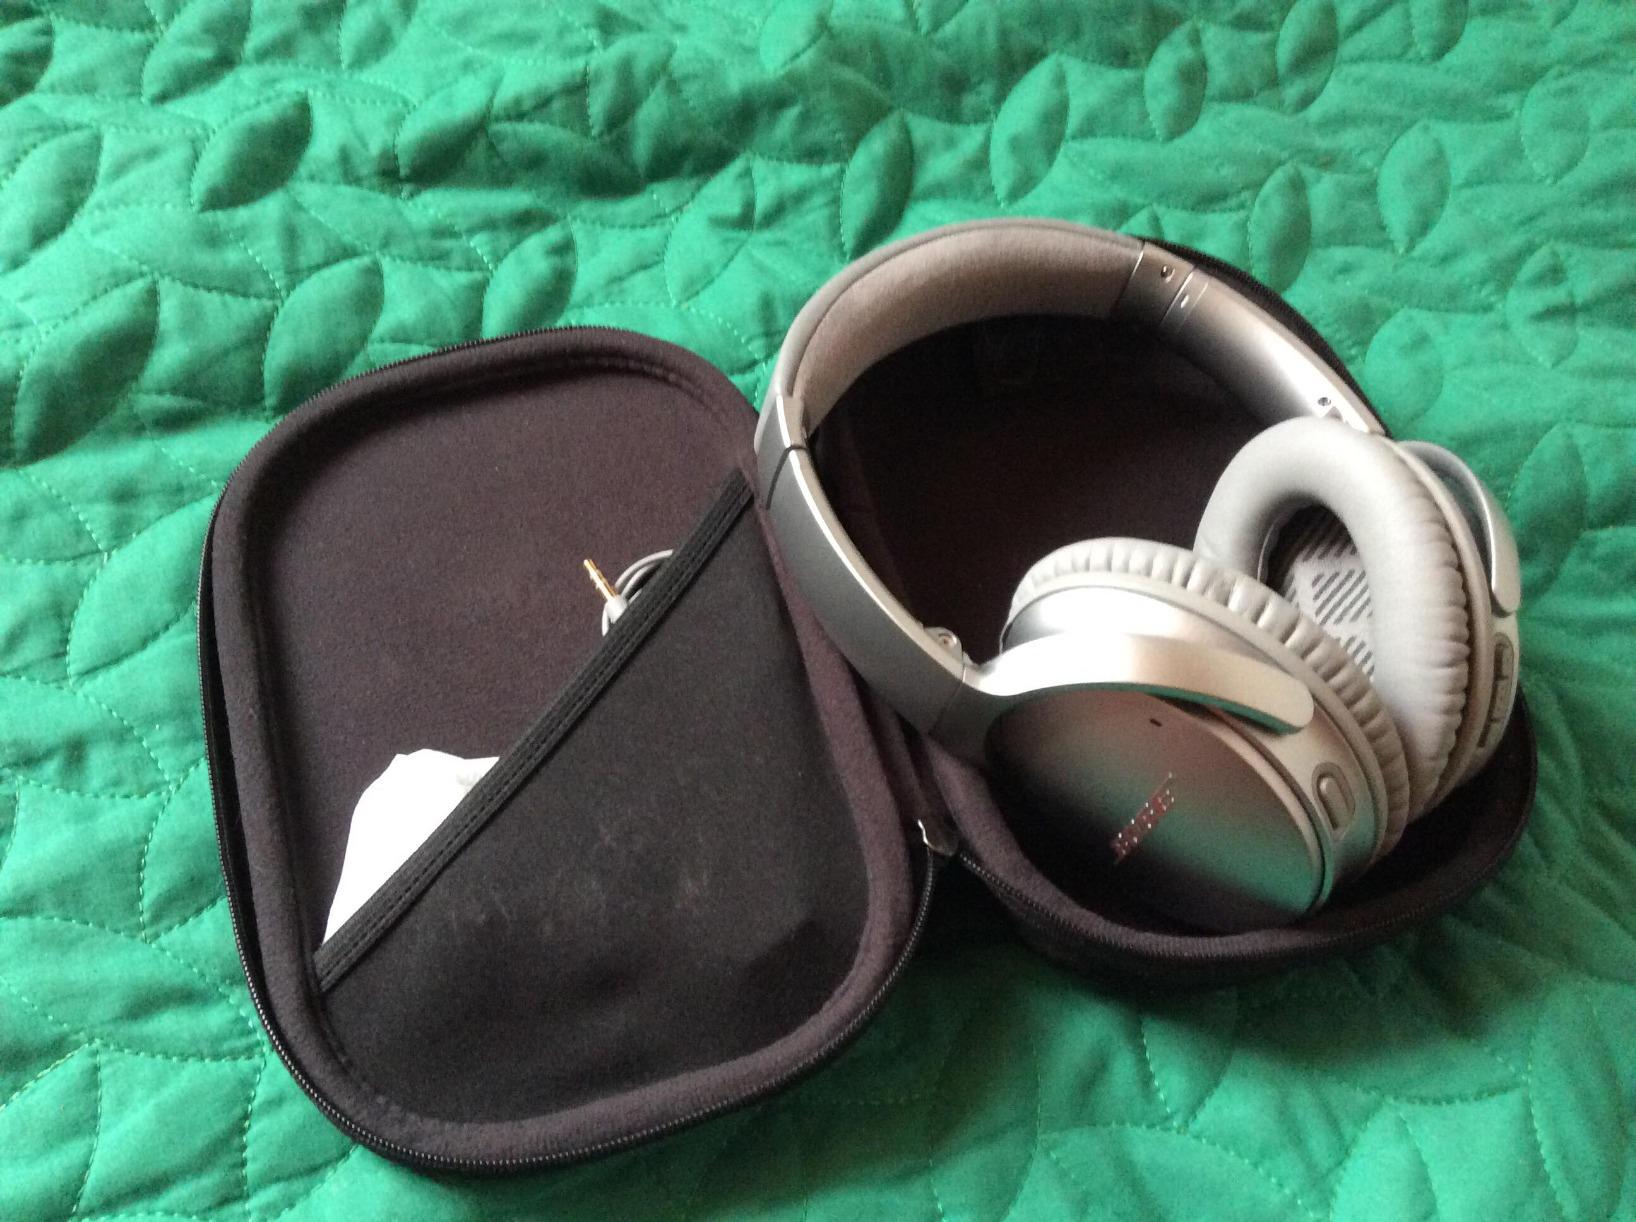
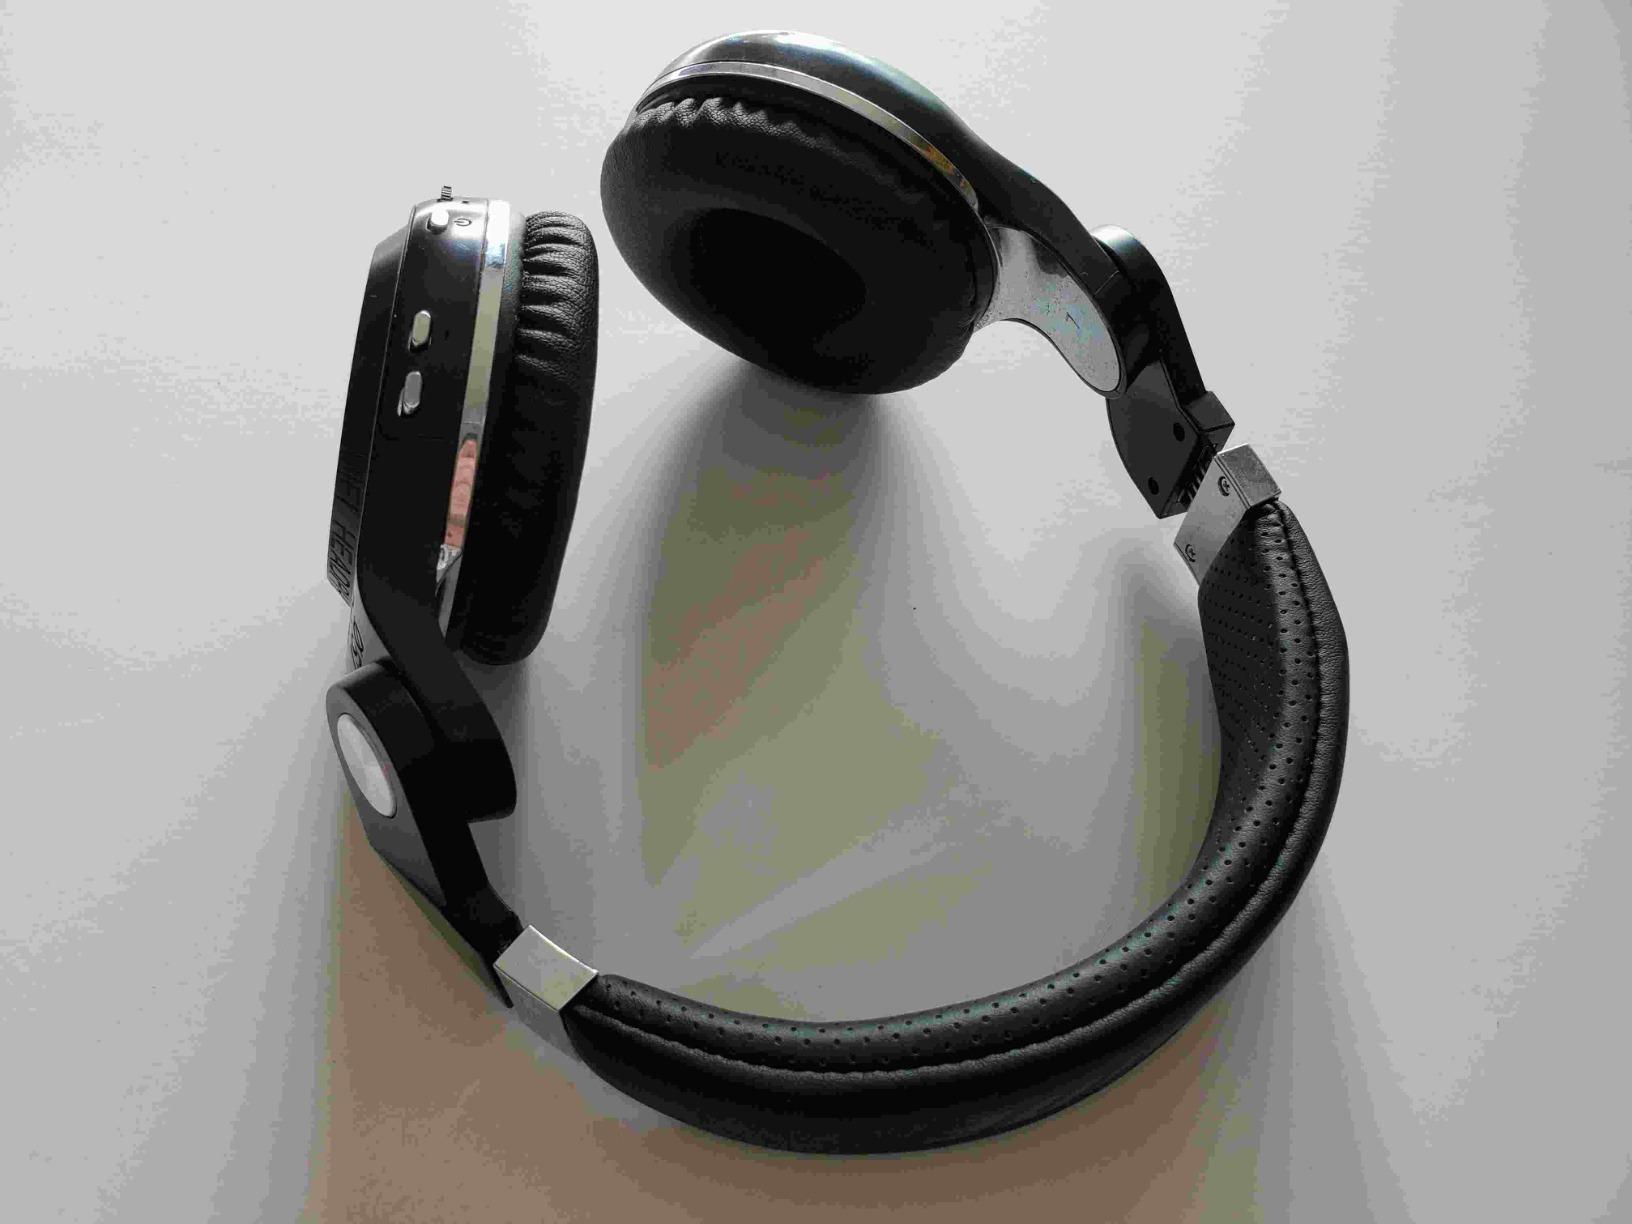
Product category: headphones
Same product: no